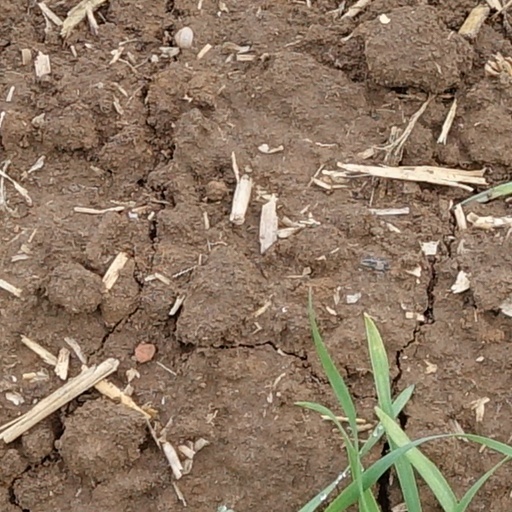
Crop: wheat